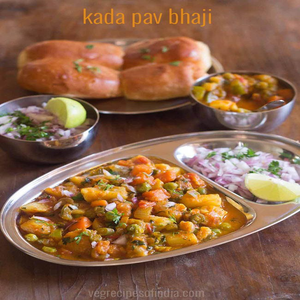
Dish: pavbhaji